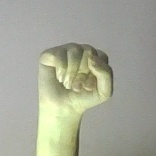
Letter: saad